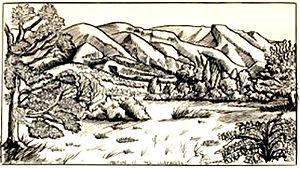
Cuestas du Luberon entre Oppède et les Taillades
Le massif du Luberon est un massif montagneux peu élevé qui s'étend d'est en ouest entre les Alpes-de-Haute-Provence et le département de Vaucluse, en France. La première mention du massif est antérieure au début de l'ère chrétienne. La forme moderne Luberon est attestée à partir du XVIIIᵉ siècle.